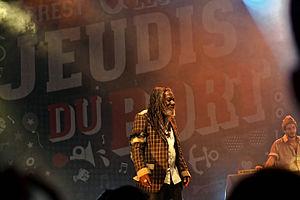
Winston McAnuff &amp
Brest /bʁɛst/ est une commune française, chef-lieu d’arrondissement du département du Finistère dans la région Bretagne. C'est un port important, deuxième port militaire en France après Toulon, situé à l'extrémité ouest de la Bretagne.